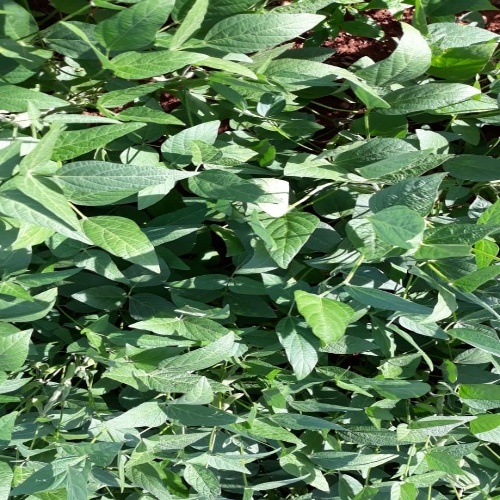
Label: Healthy